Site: saxony
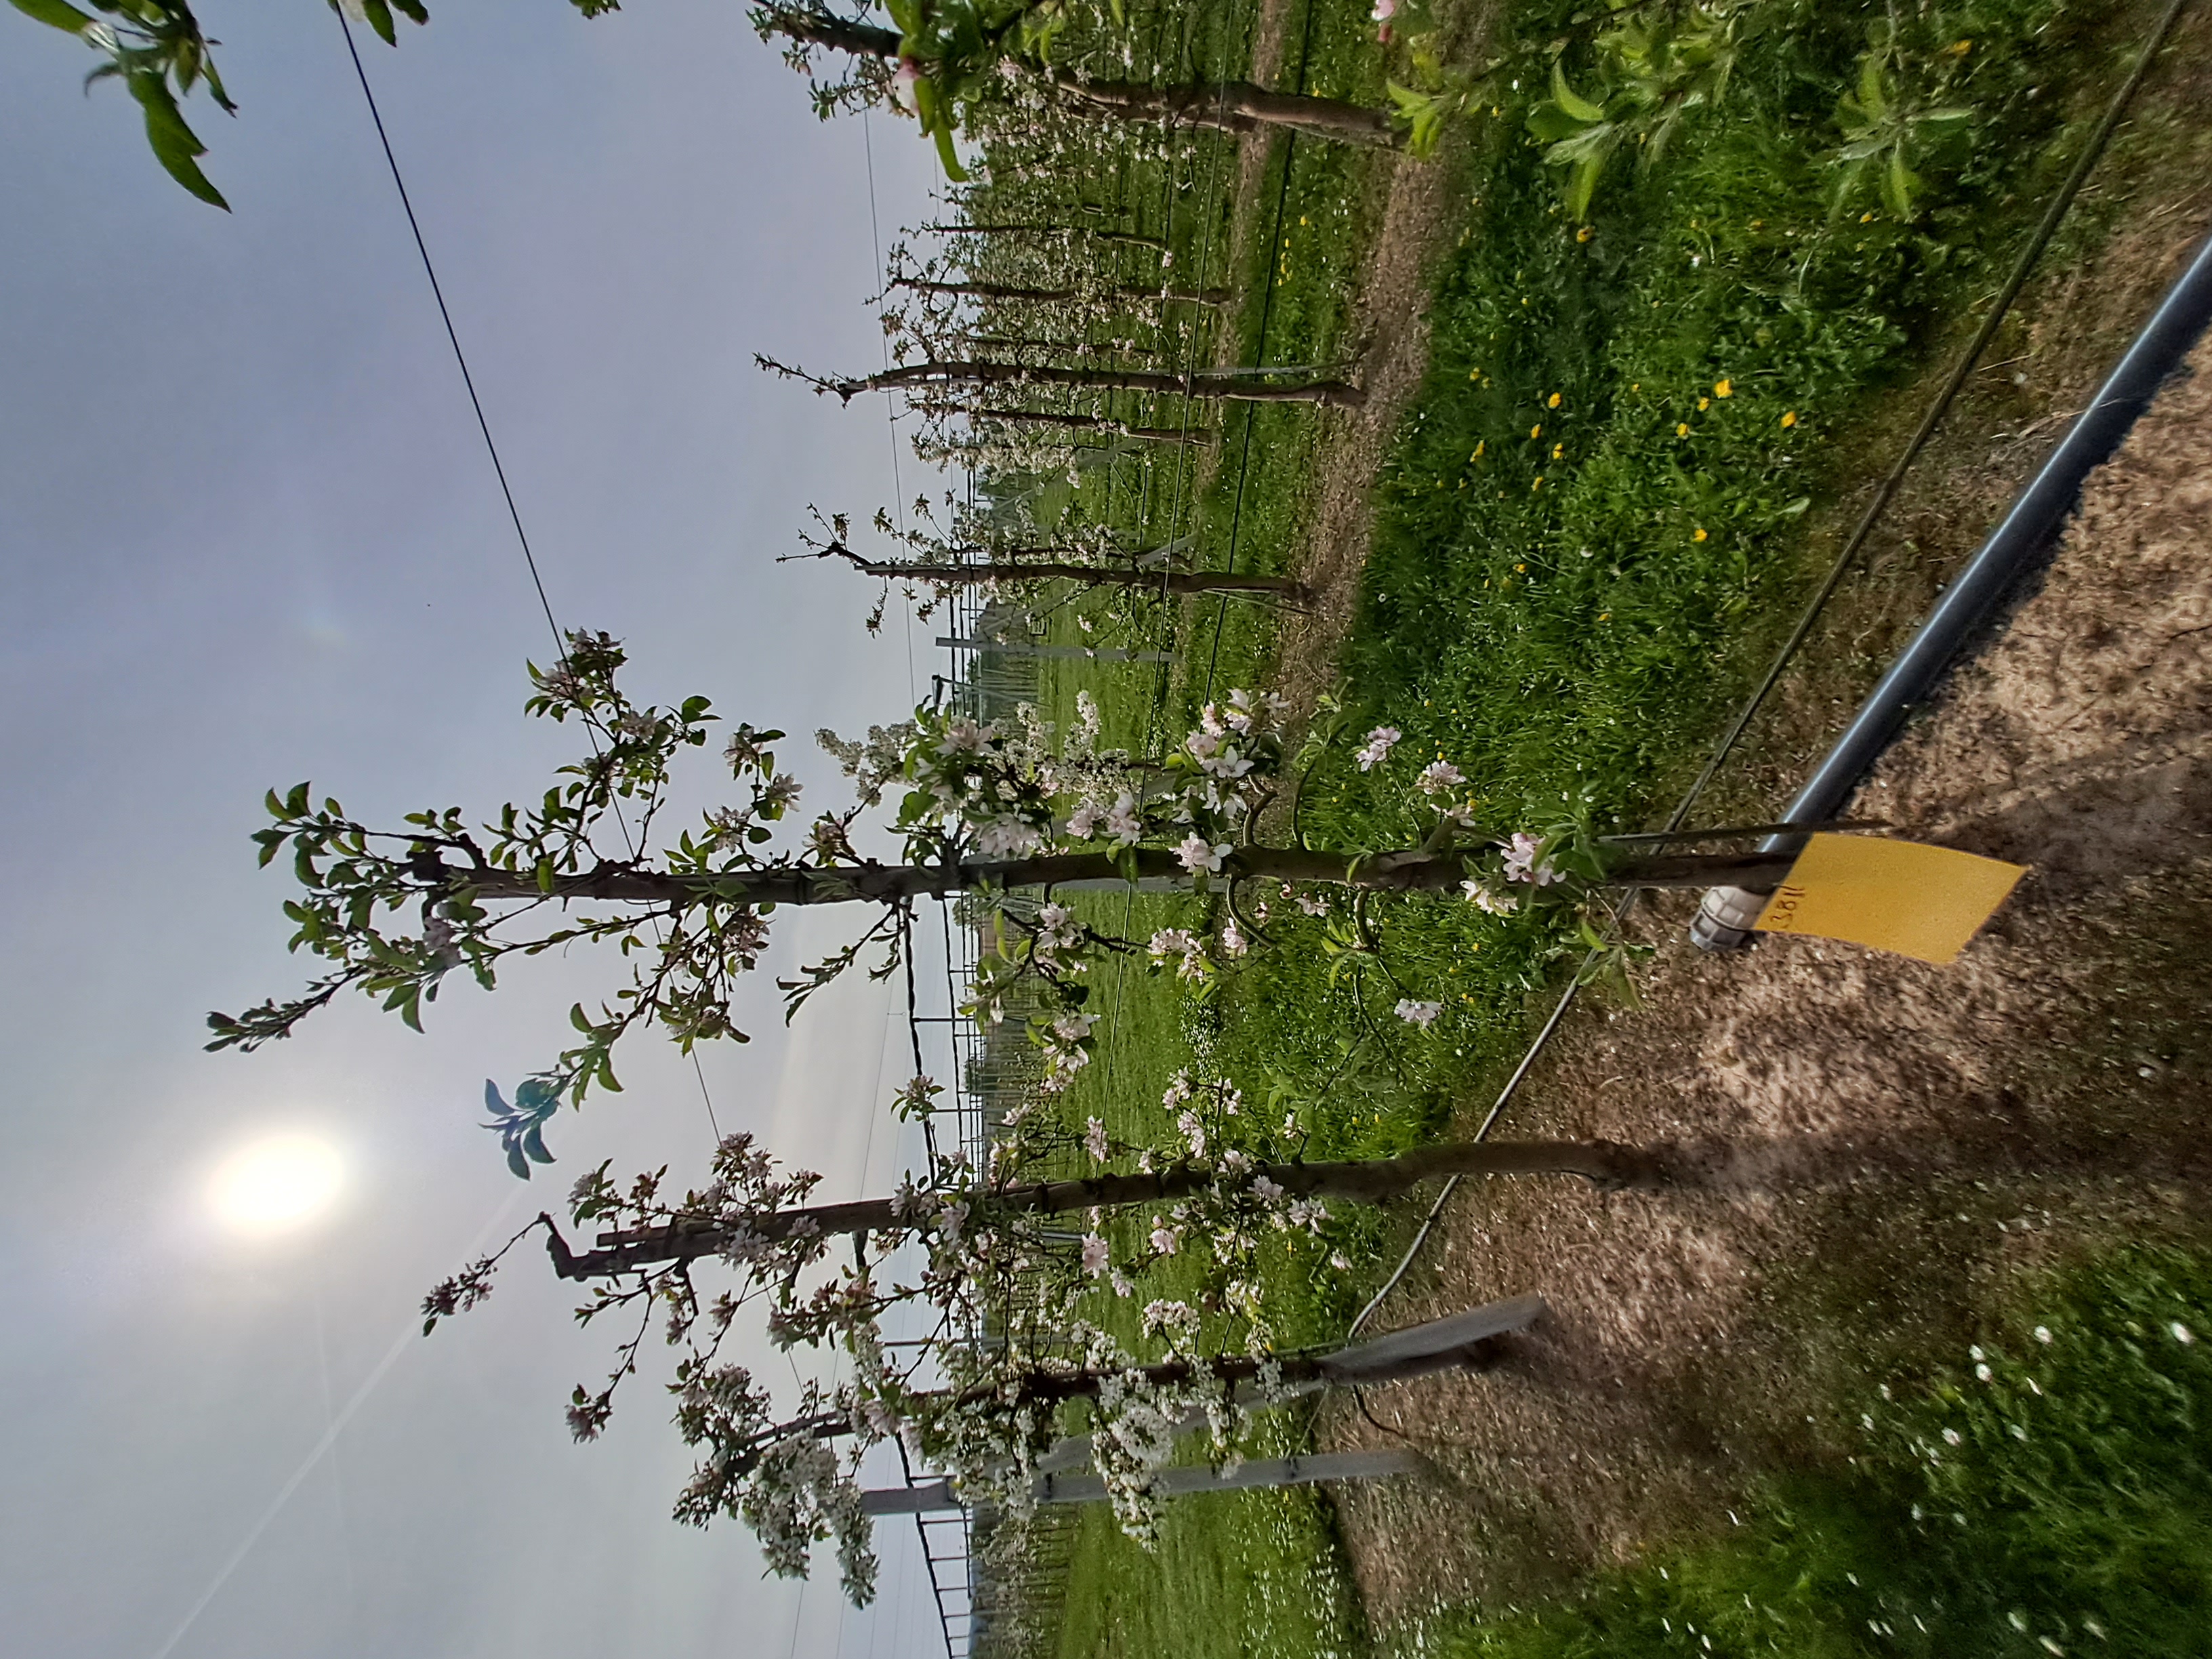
Growth stage (BBCH 65): Flowering